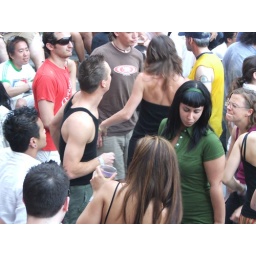
the female in green was continuously posing for me